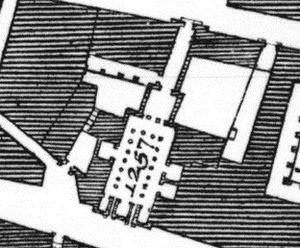
L'église San Lorenzo in Piscibus est un lieu de culte catholique à Rome, situé dans le quartier Borgo ; il est intégré dans les bâtiments du XXᵉ siècle sur le versant sud de la via della Conciliazione et de la piazza Pio XII, avec l'abside visible de Borgo Santo Spirito.